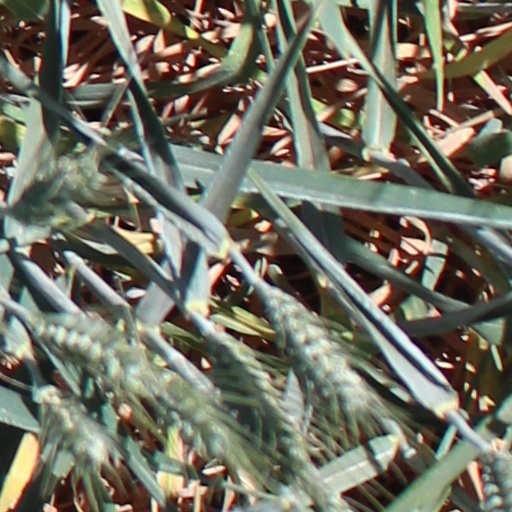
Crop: wheat